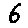
Label: 6